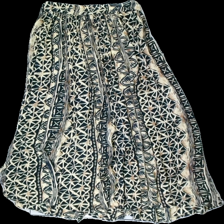
View: back
Type: Skirt
Category: Ladies
Brand: Missing
Colors: White
Material: 100% viscose
Pattern: Other
Cut: Regular, Loose
Season: All
Smell: Minor
Price range: 100-150
Recommended usage: Reuse
Comment: minor smell of perfume